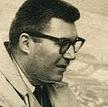
Age: 35